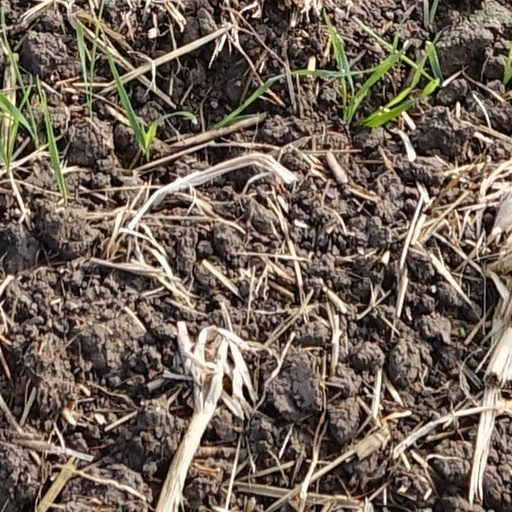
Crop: wheat